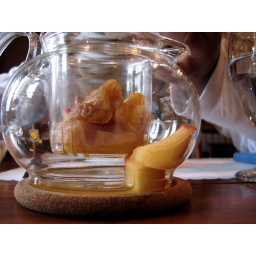
fruit in a pot